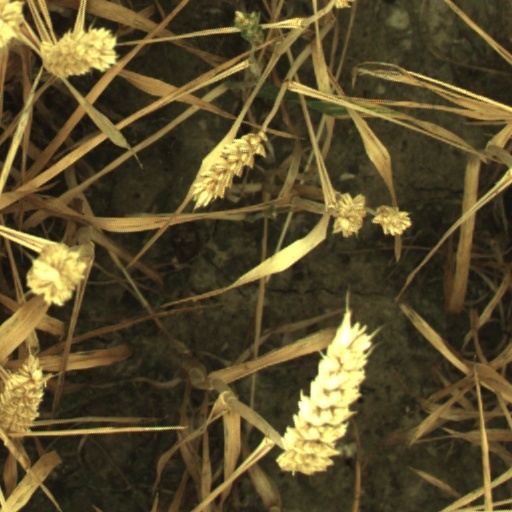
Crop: wheat